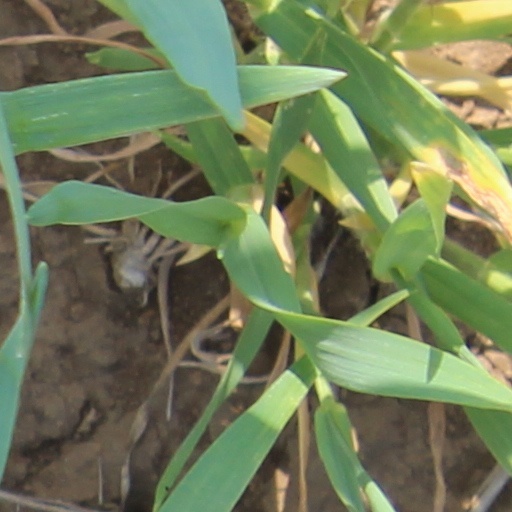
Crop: wheat